Media Sustainability Index

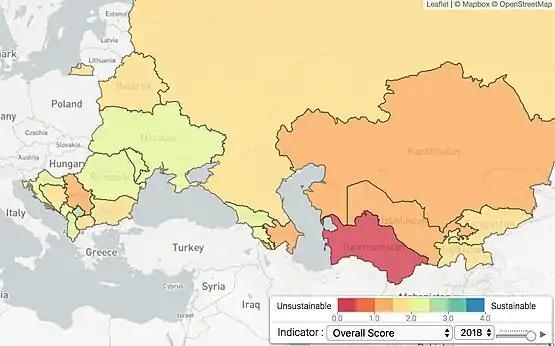

The International Research and Exchanges Board’s (IREX) Media Sustainability Index (MSI) is a tool to evaluate the global development of independent media. The MSI is one of the most important indices "to assess how media systems change over time and across borders", in addition to the Freedom of the Press Index compiled by Freedom House and the Press Freedom Index compiled by Reporters Without Borders.